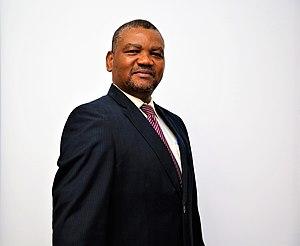
Hélder Muteia, né le 21 septembre 1960 à Quélimane, est un écrivain, poète, journaliste, professionnel de l'aviculture et homme politique mozambicain, qui fut député et ministre de l'Agriculture.